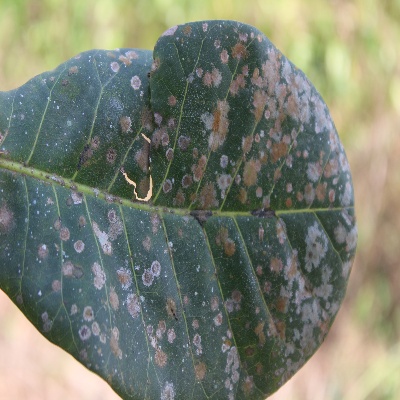
Crop: Cashew
Condition: red rust